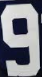
Number: 9